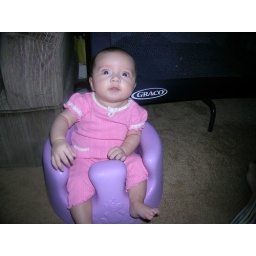
I got a few shots of my big girl sitting up in her bumbo chair...